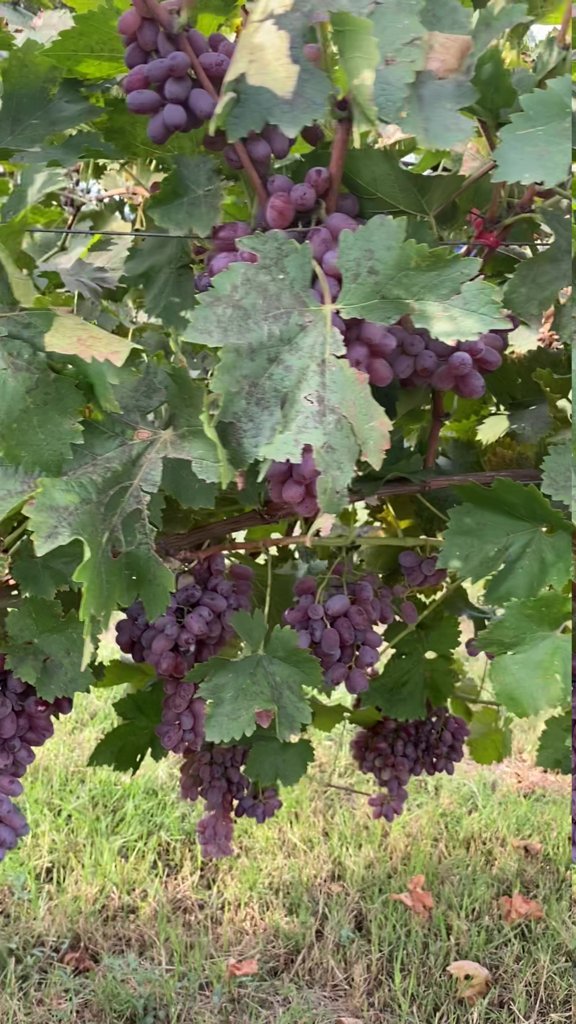
Berries visible: 252
Grape clusters: 9